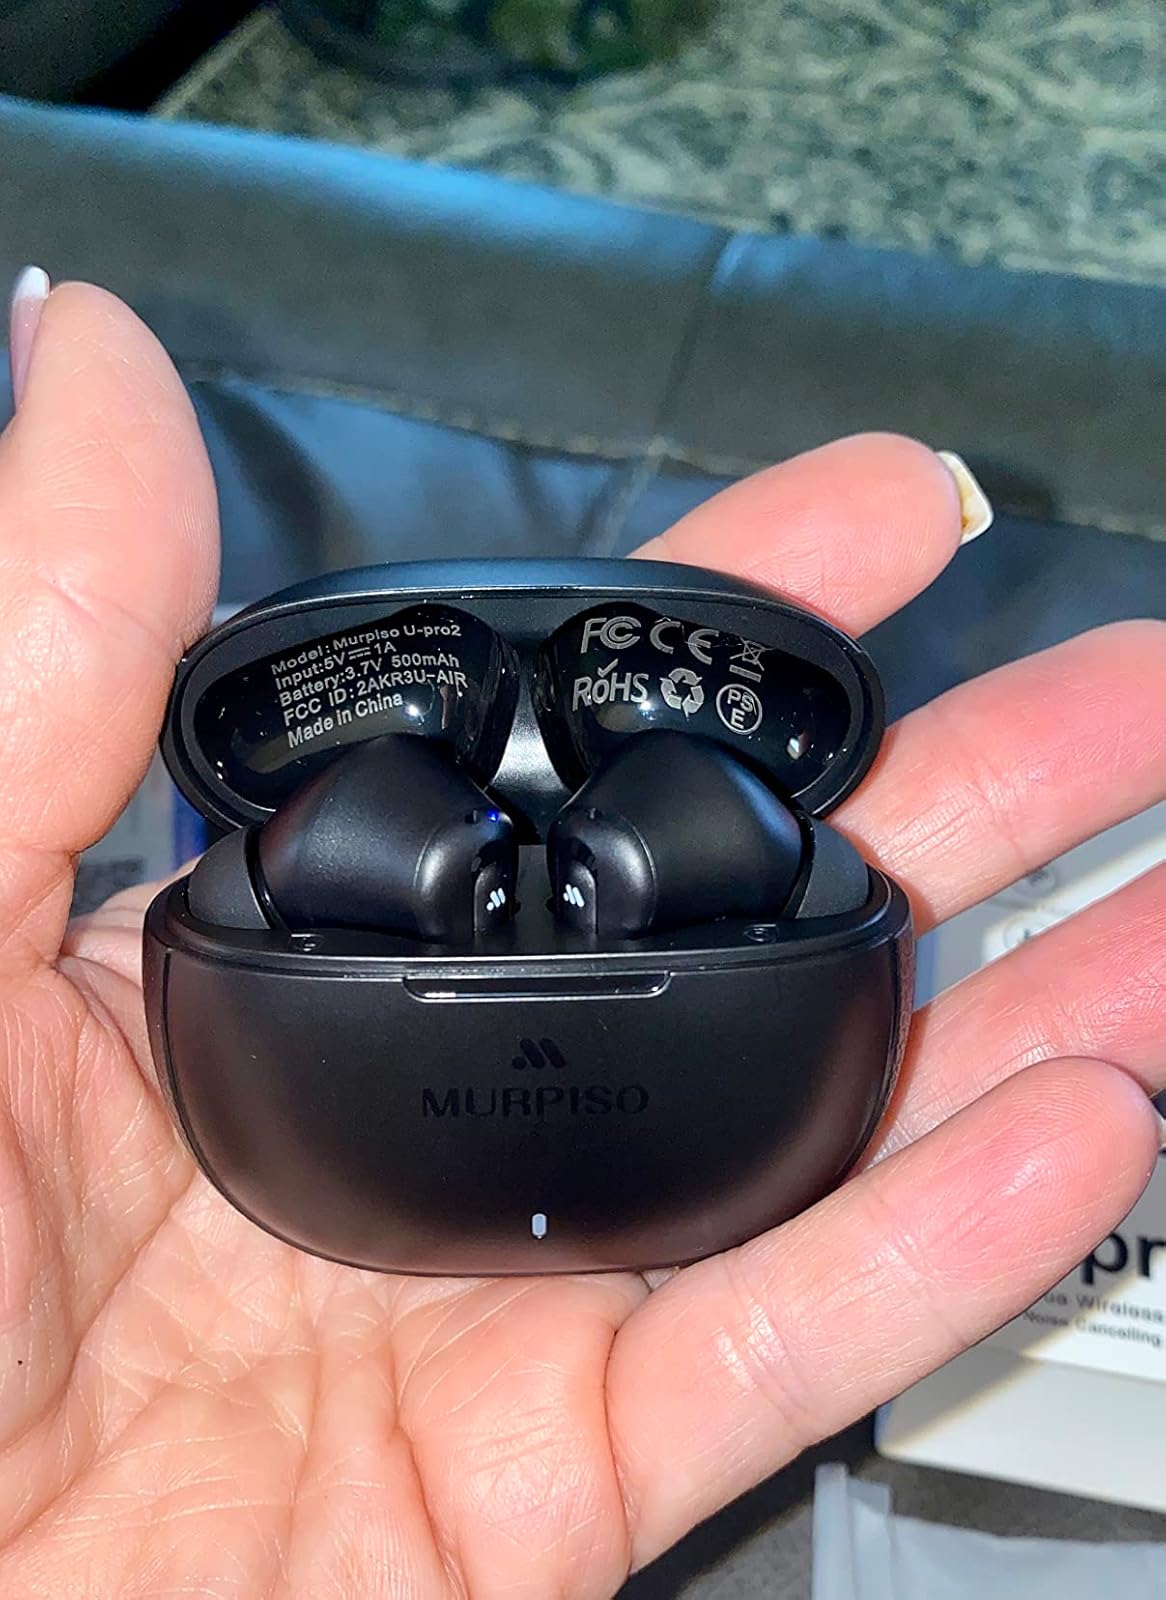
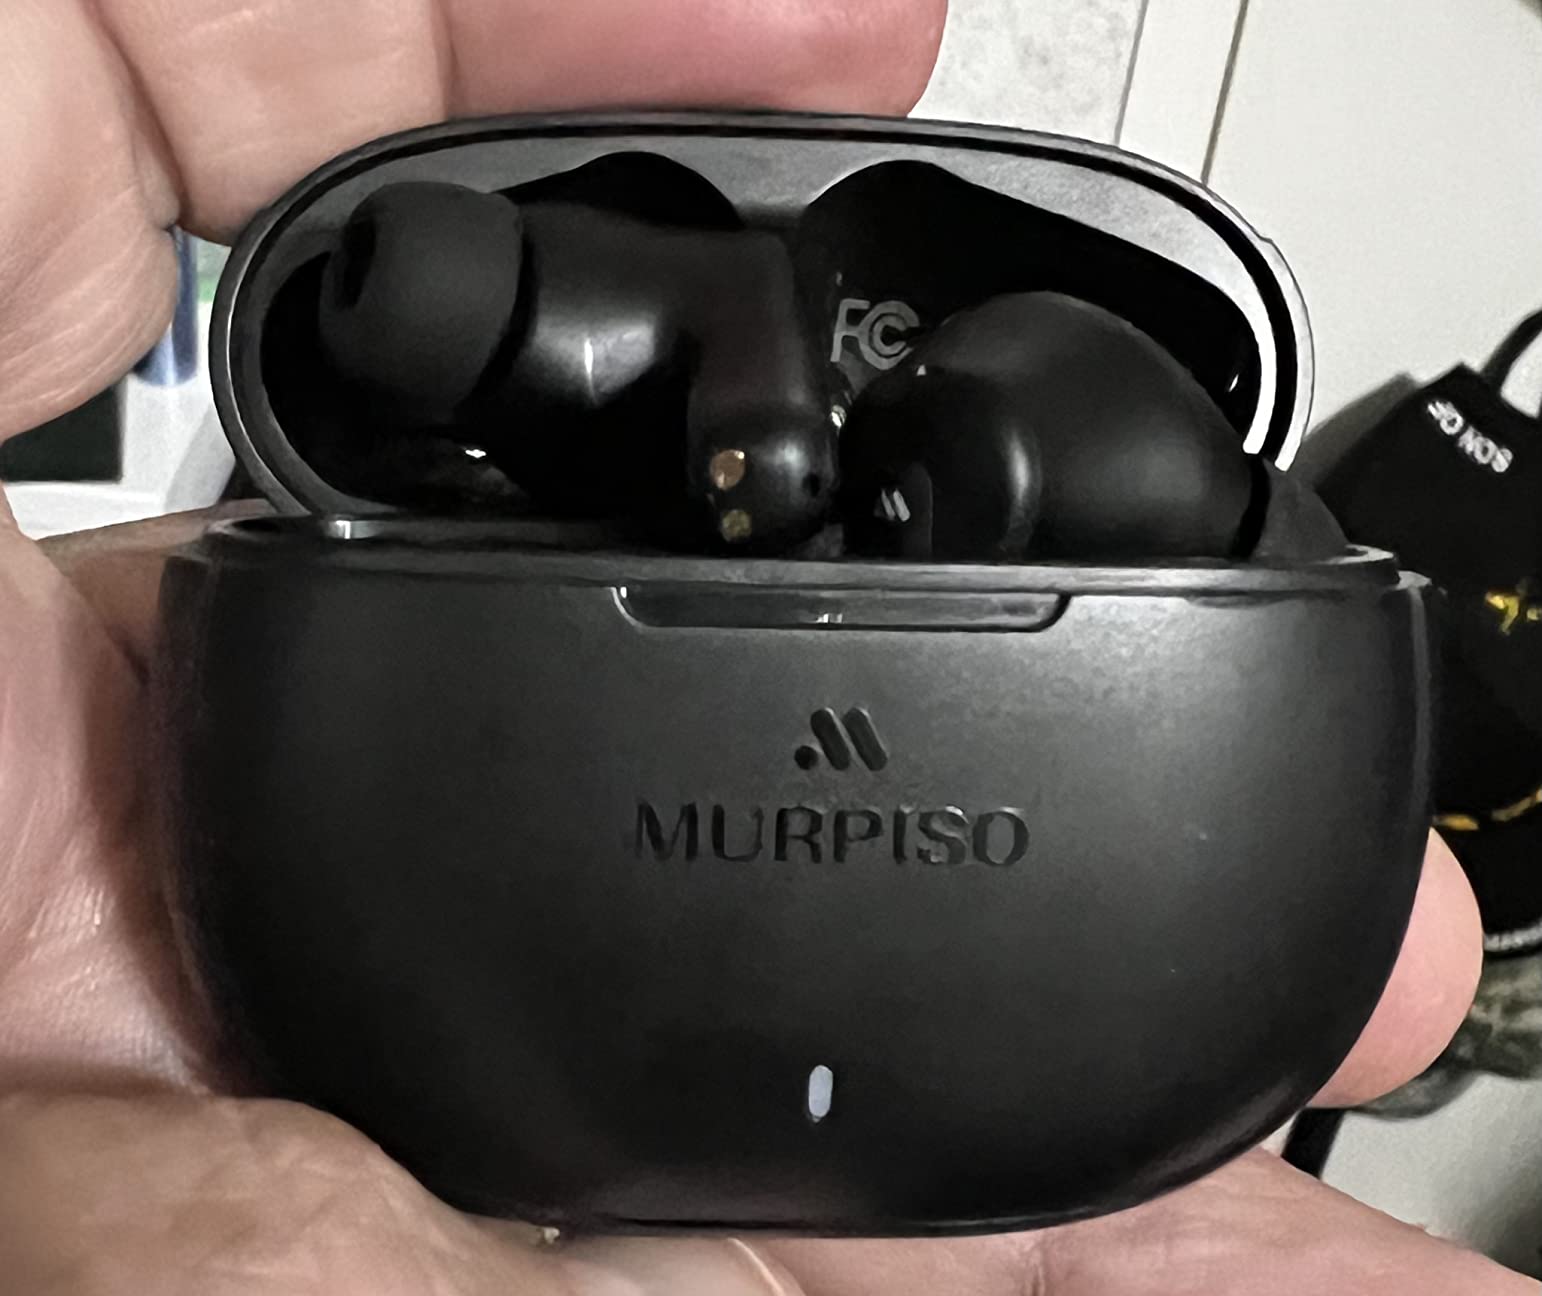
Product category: earbuds
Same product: yes